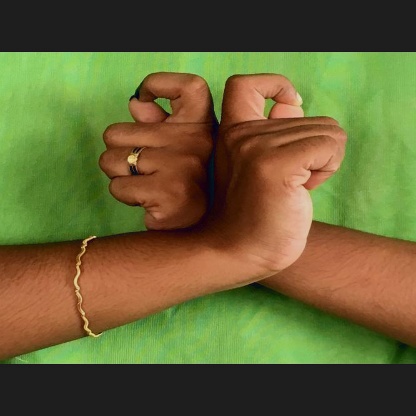
Mudra: Berunda